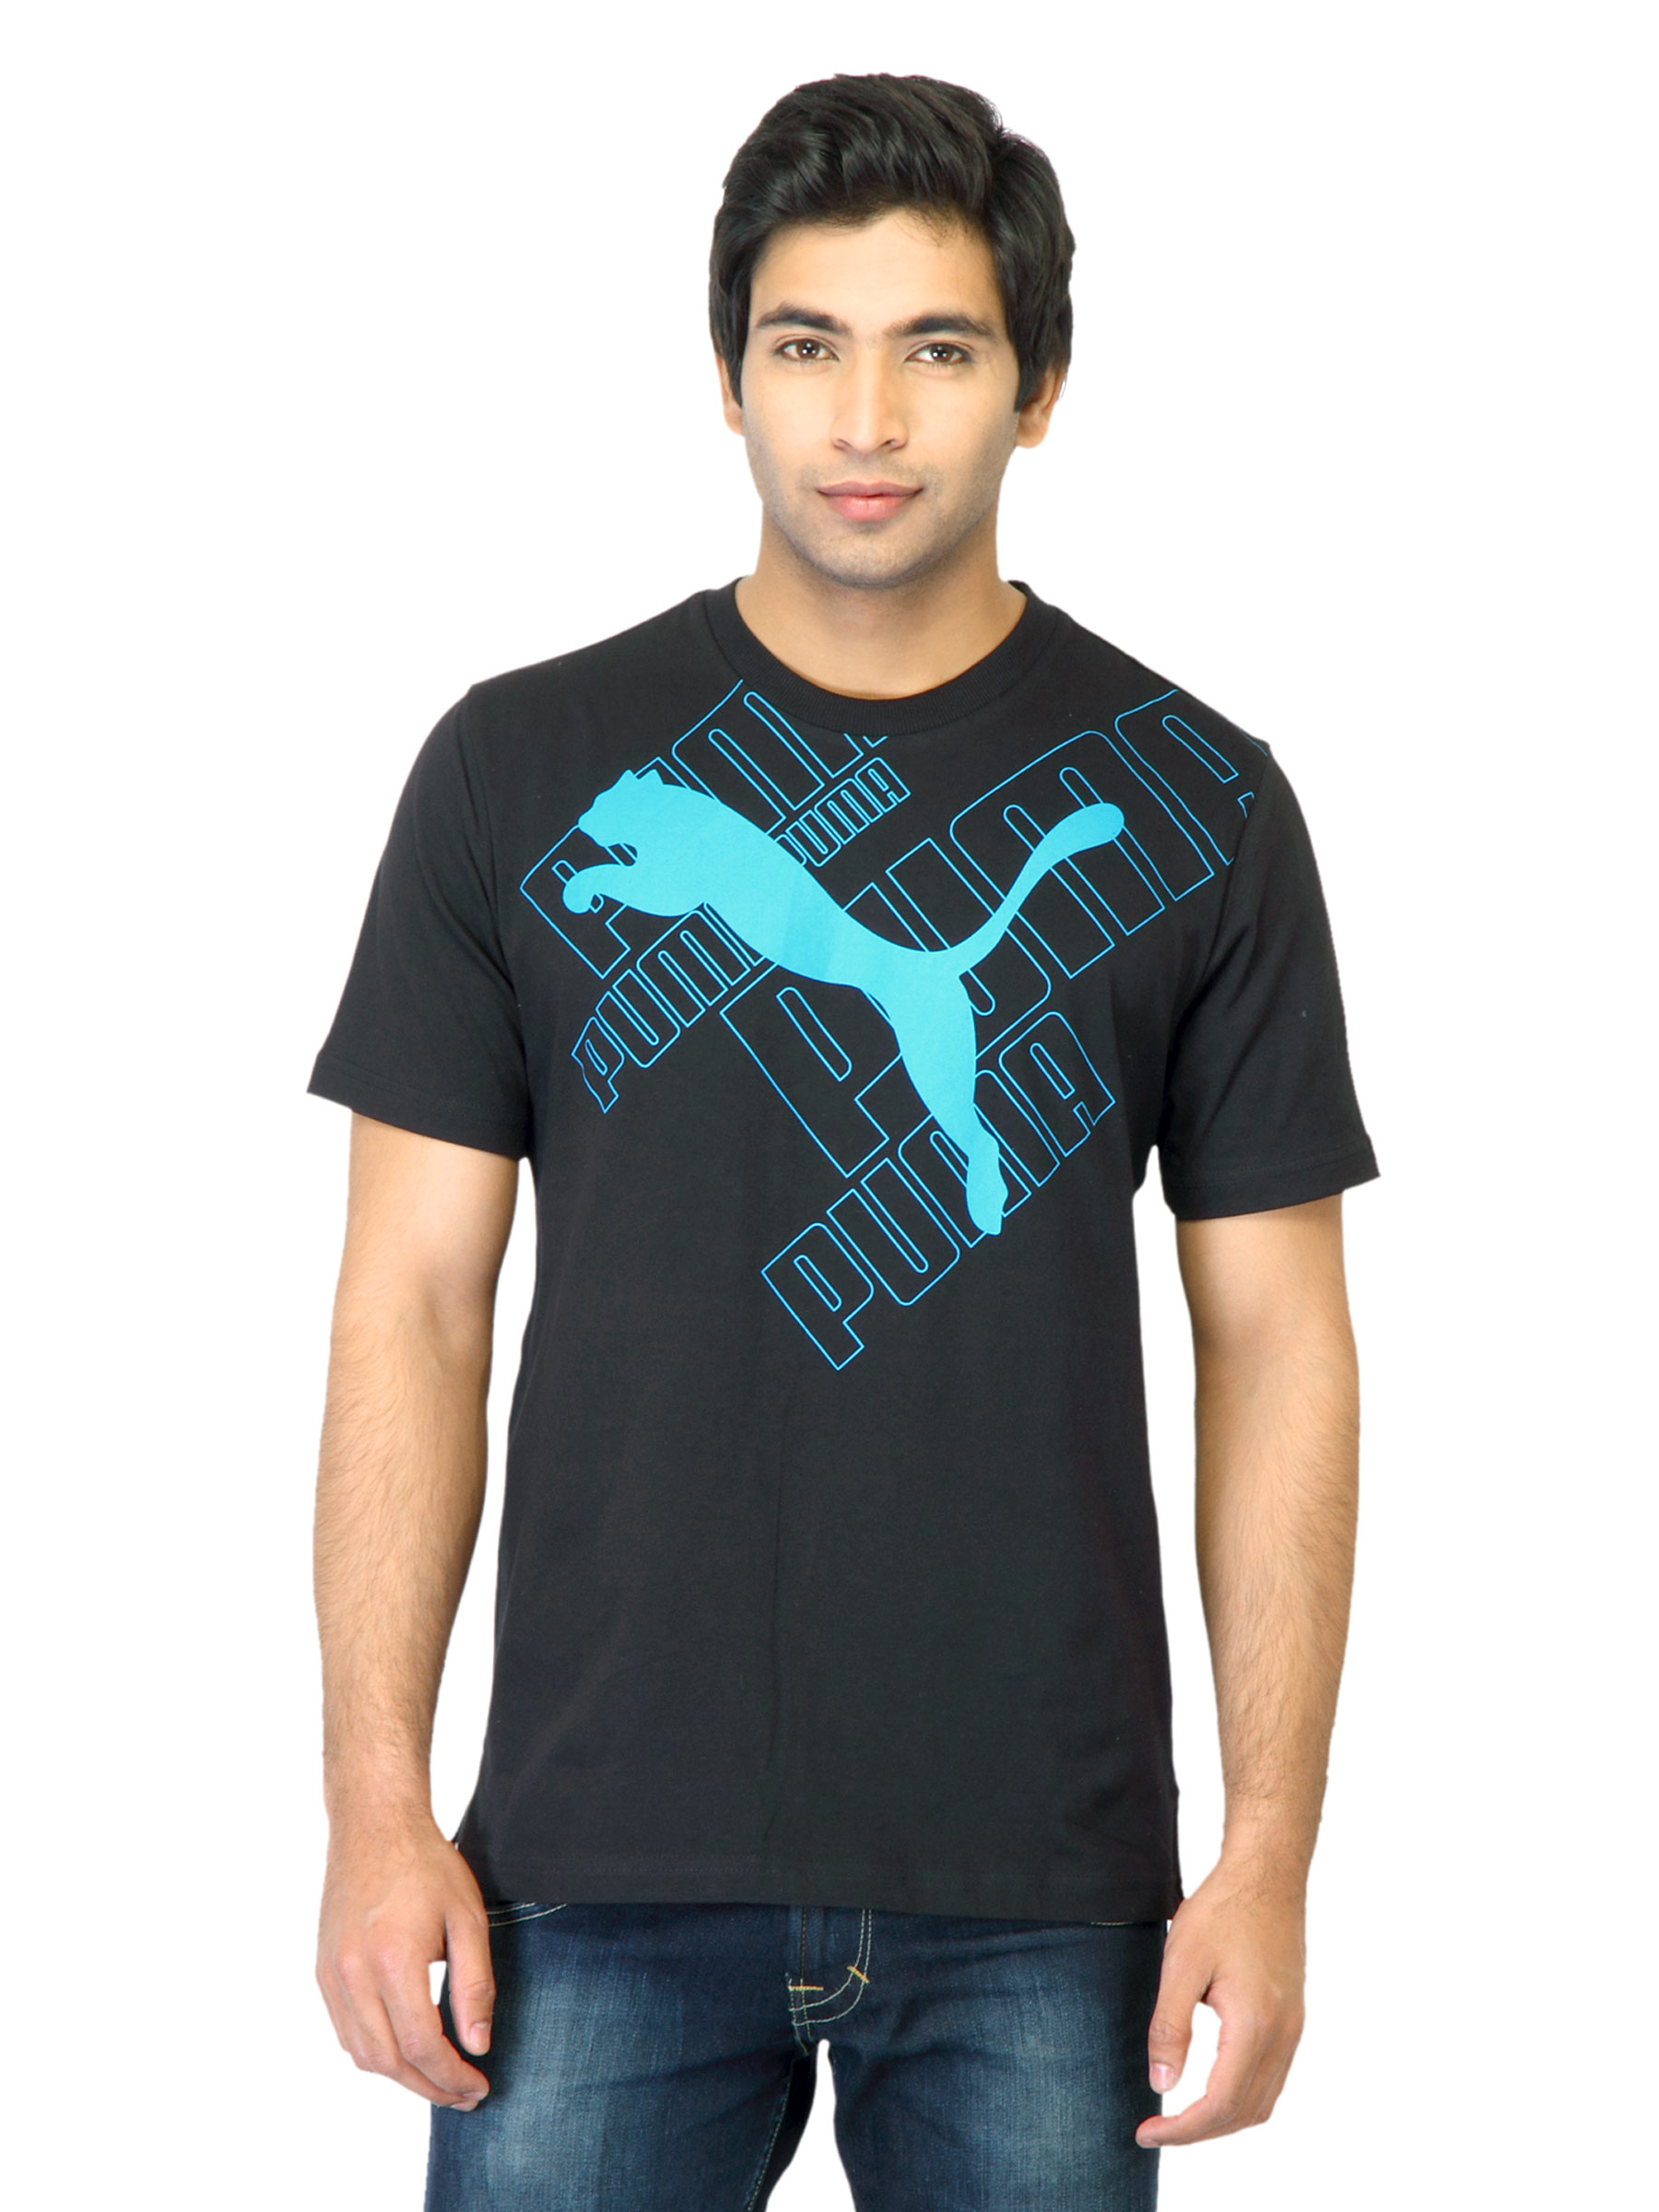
Puma Men Large Logo Graphic Black T-shirt
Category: Apparel / Topwear / Tshirts
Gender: Men
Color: Black
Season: Summer 2012
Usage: Casual